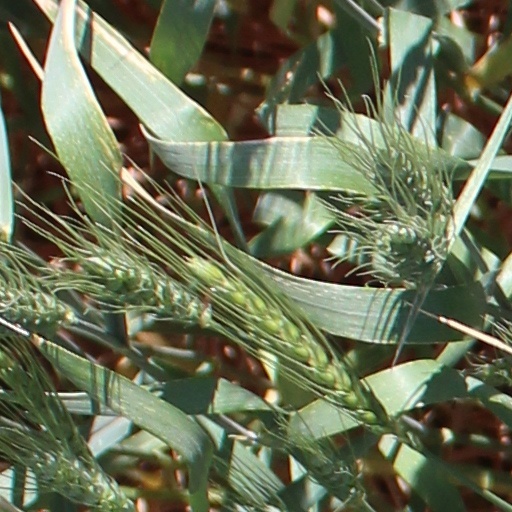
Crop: wheat